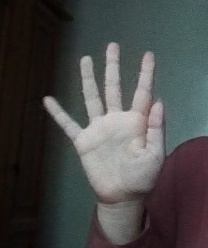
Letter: sheen